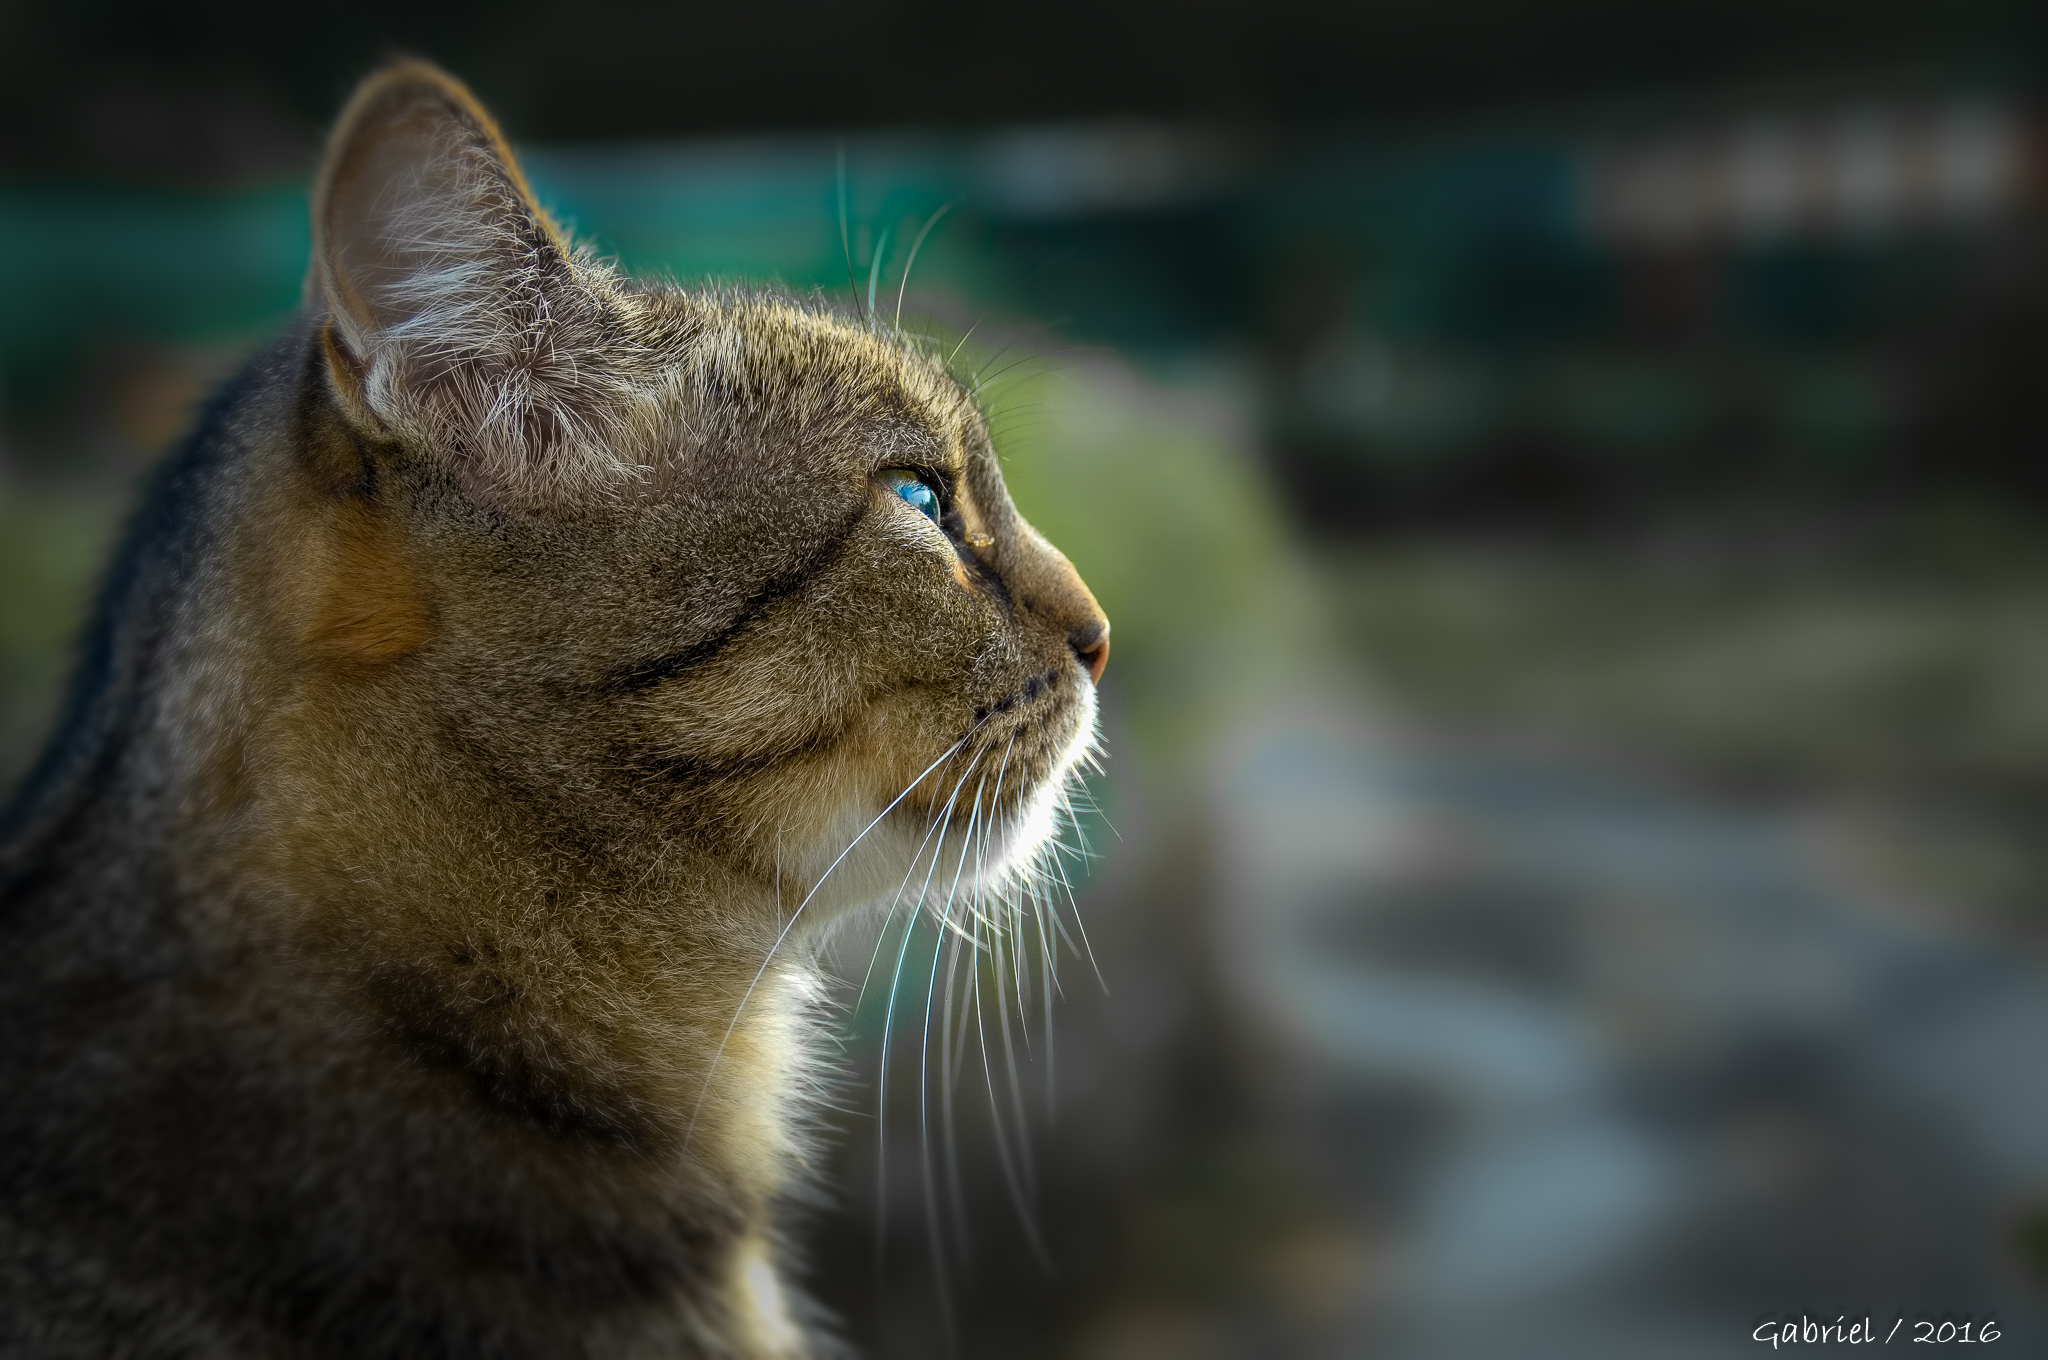
cat, mammal, fauna, close up, cats, nose, whiskers, animals, vertebrate, gatos, ggl1, gaby1, xovesphoto, sonydscrx10iii, sonyrx10iii, rx10iii, rx10m3, animales, tabby cat, wild cat, small to medium sized cats, cat like mammal